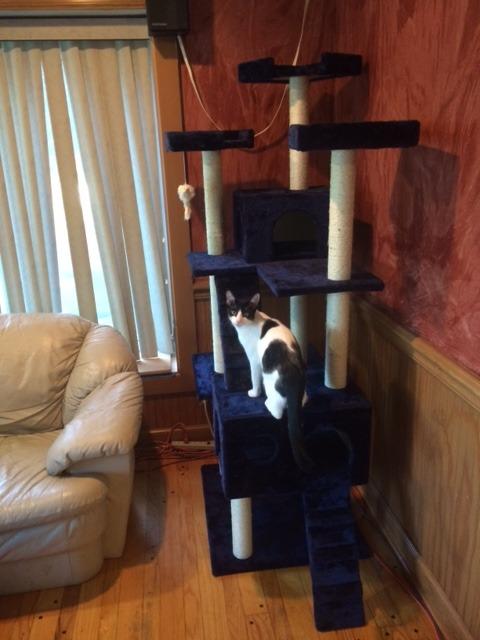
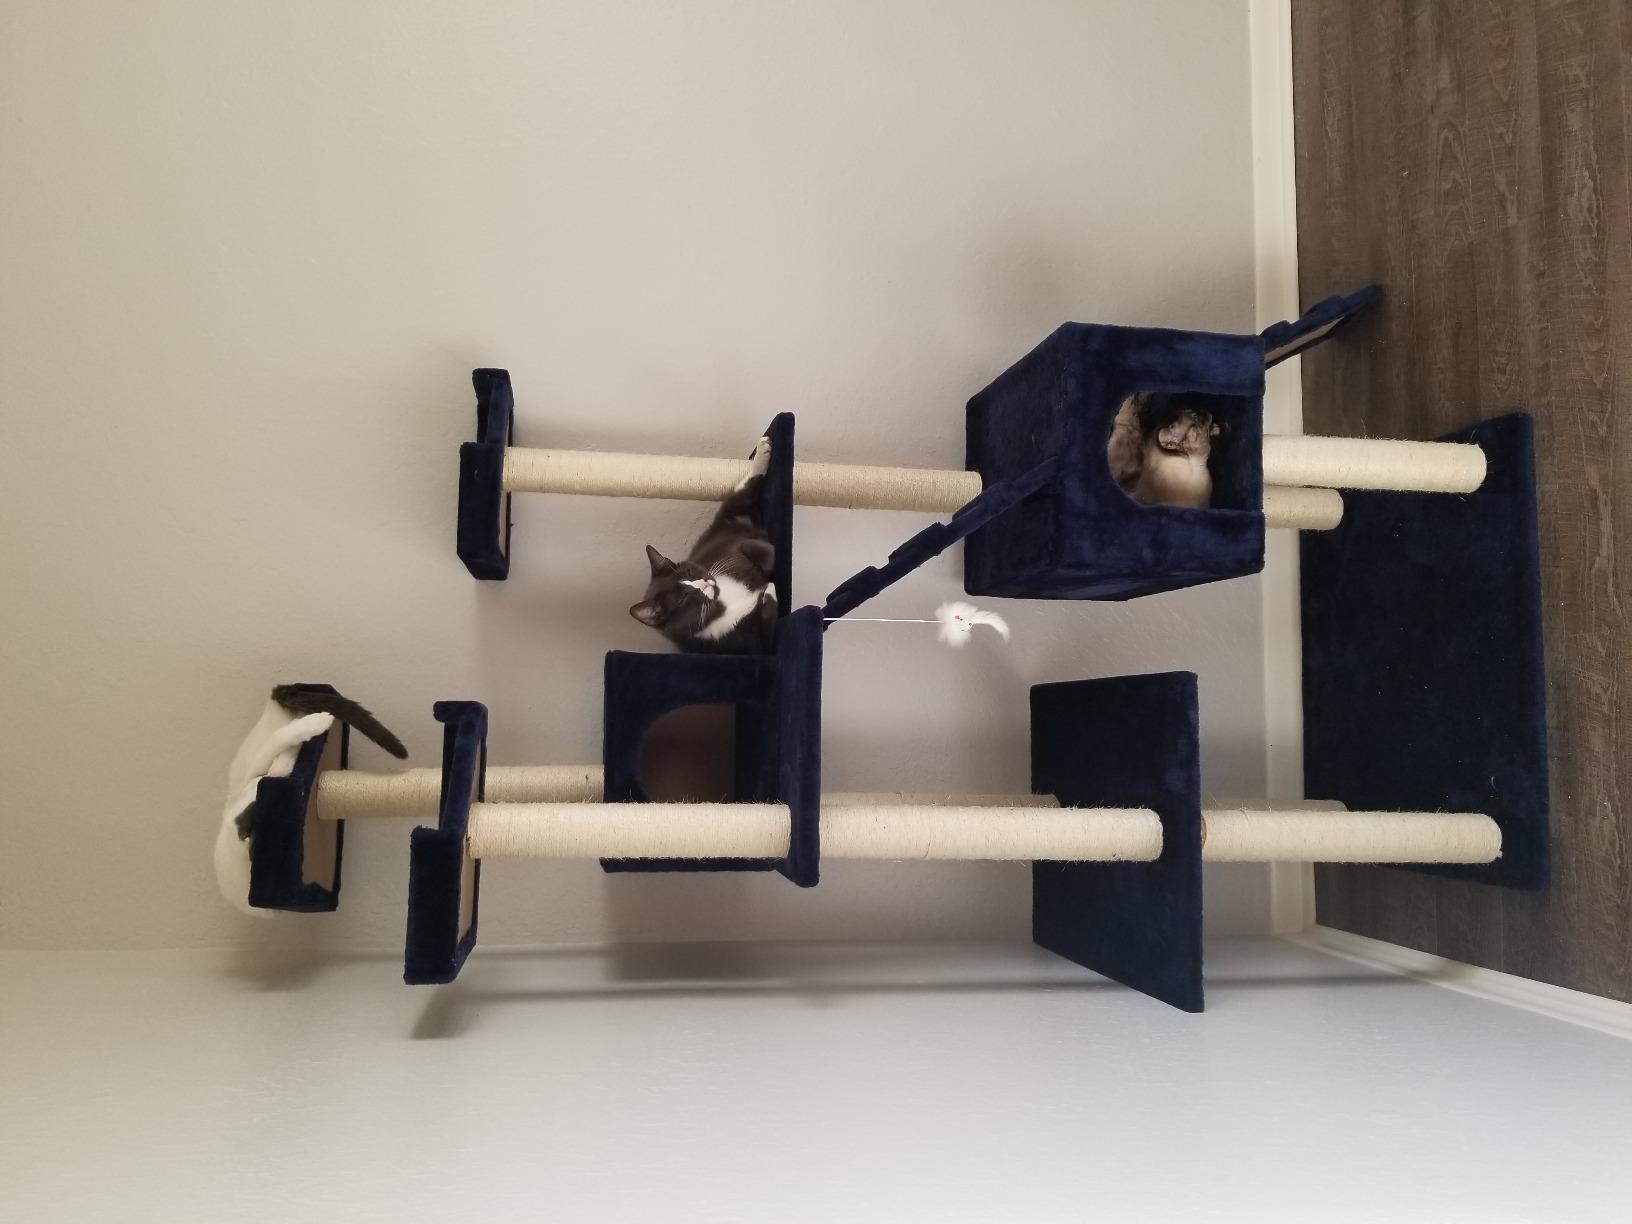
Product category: items_cat tree
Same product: yes